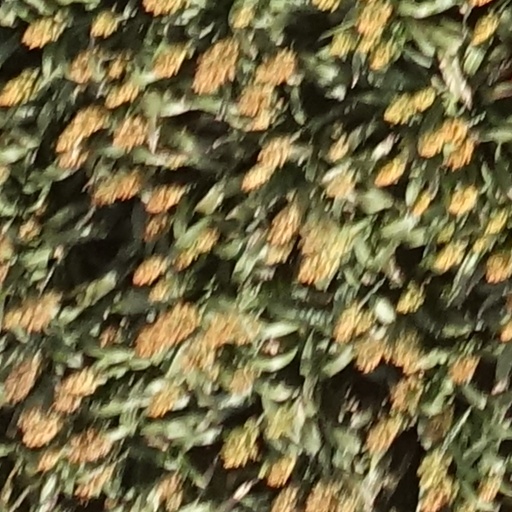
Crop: sorghum